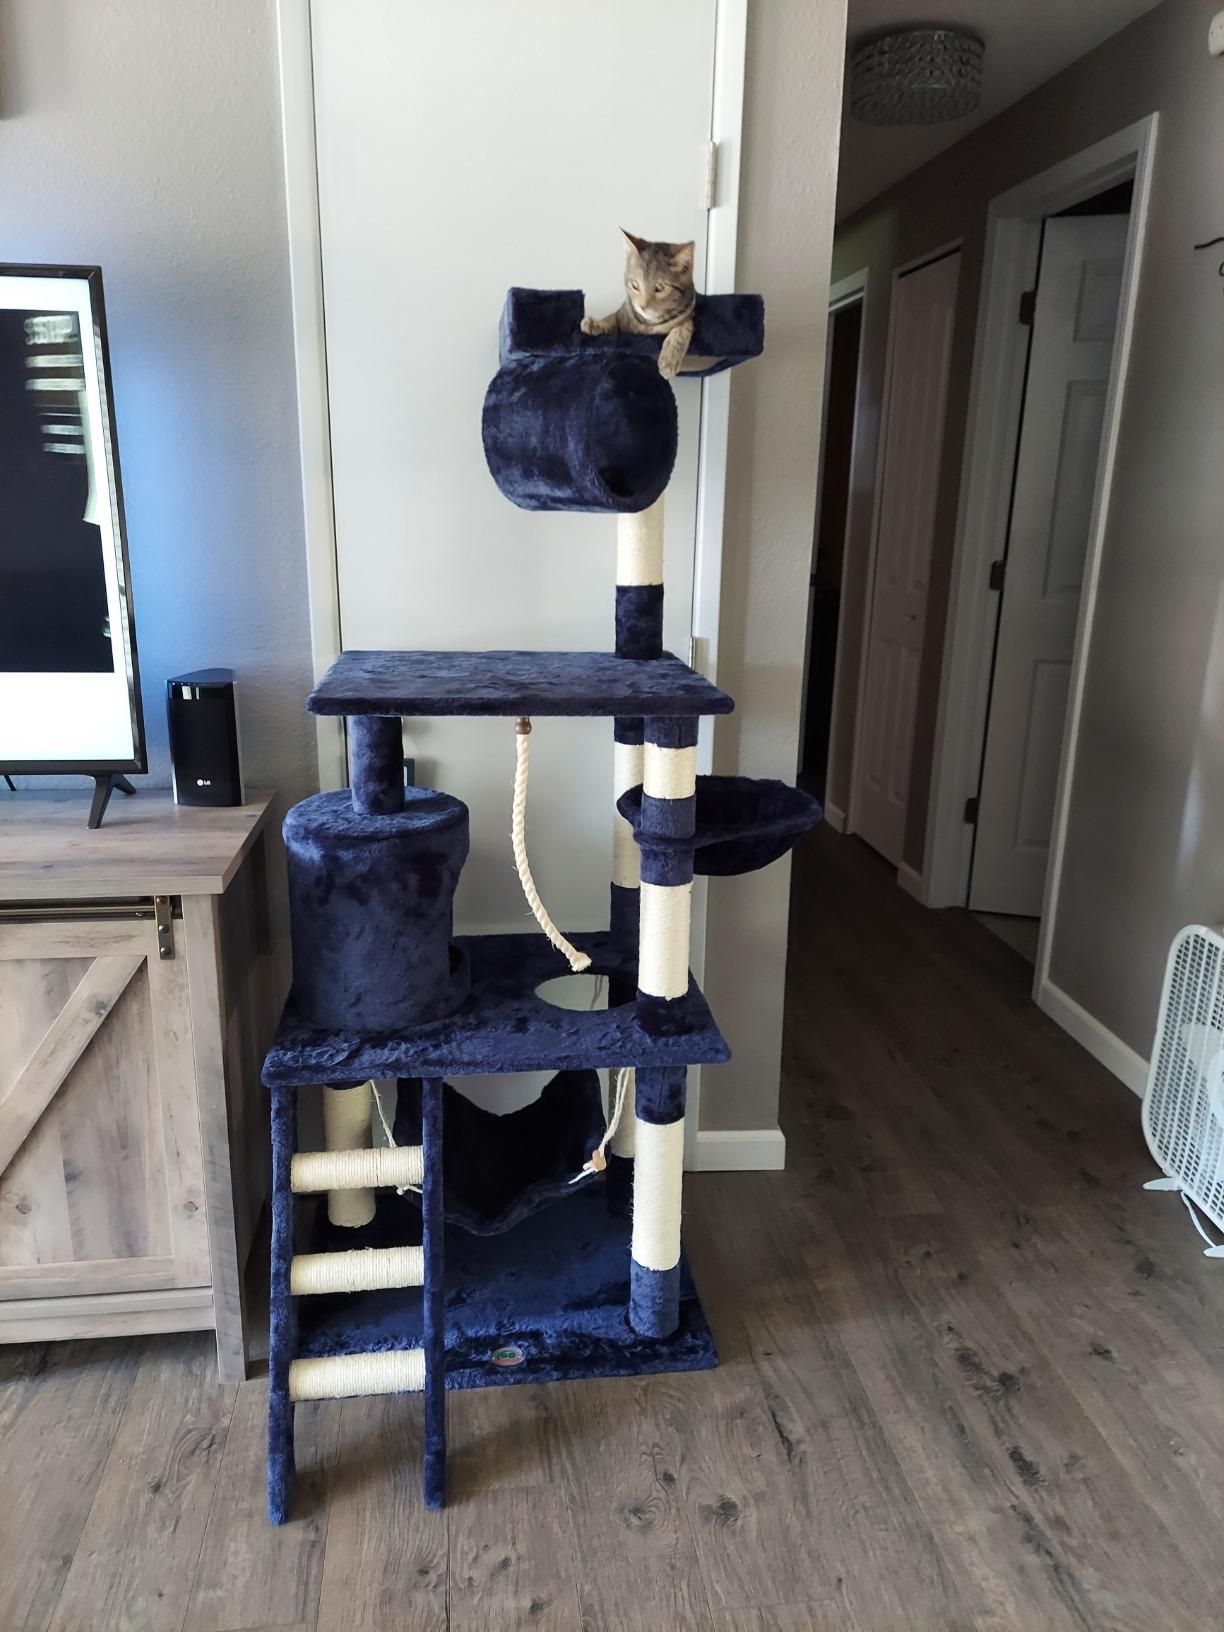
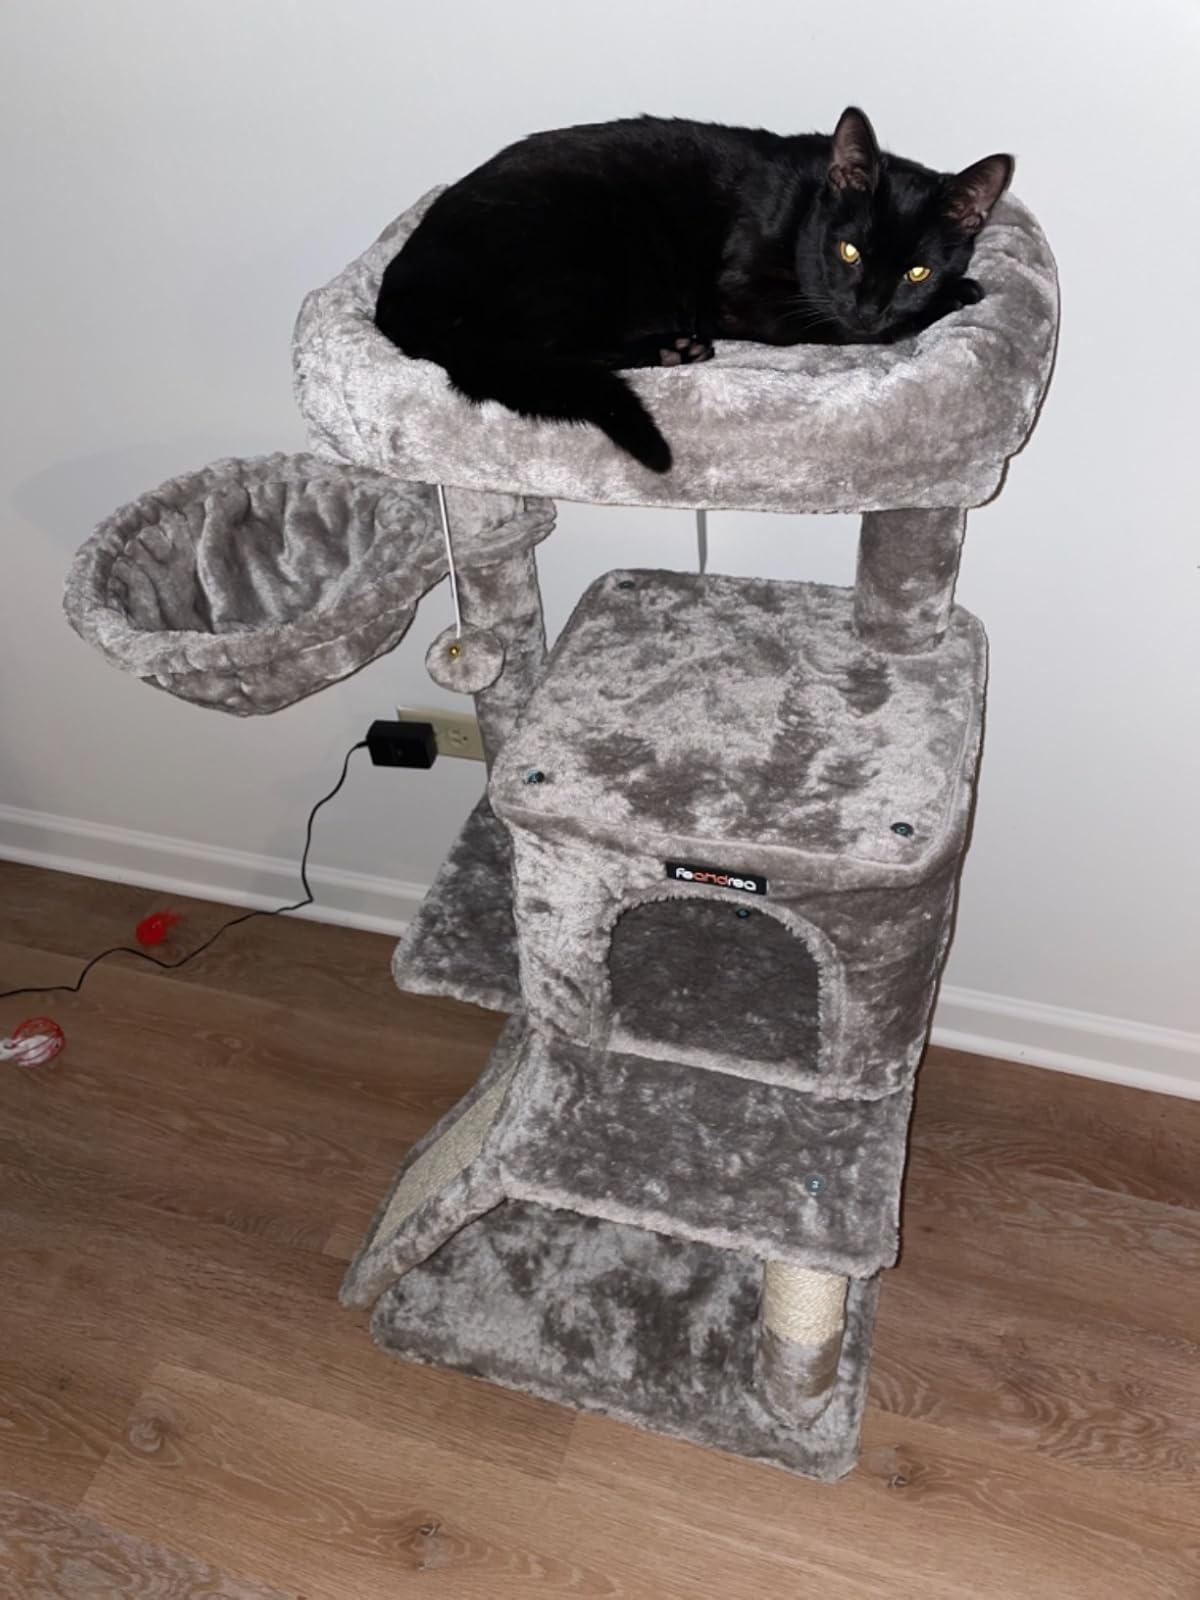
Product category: items_cat tree
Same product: no